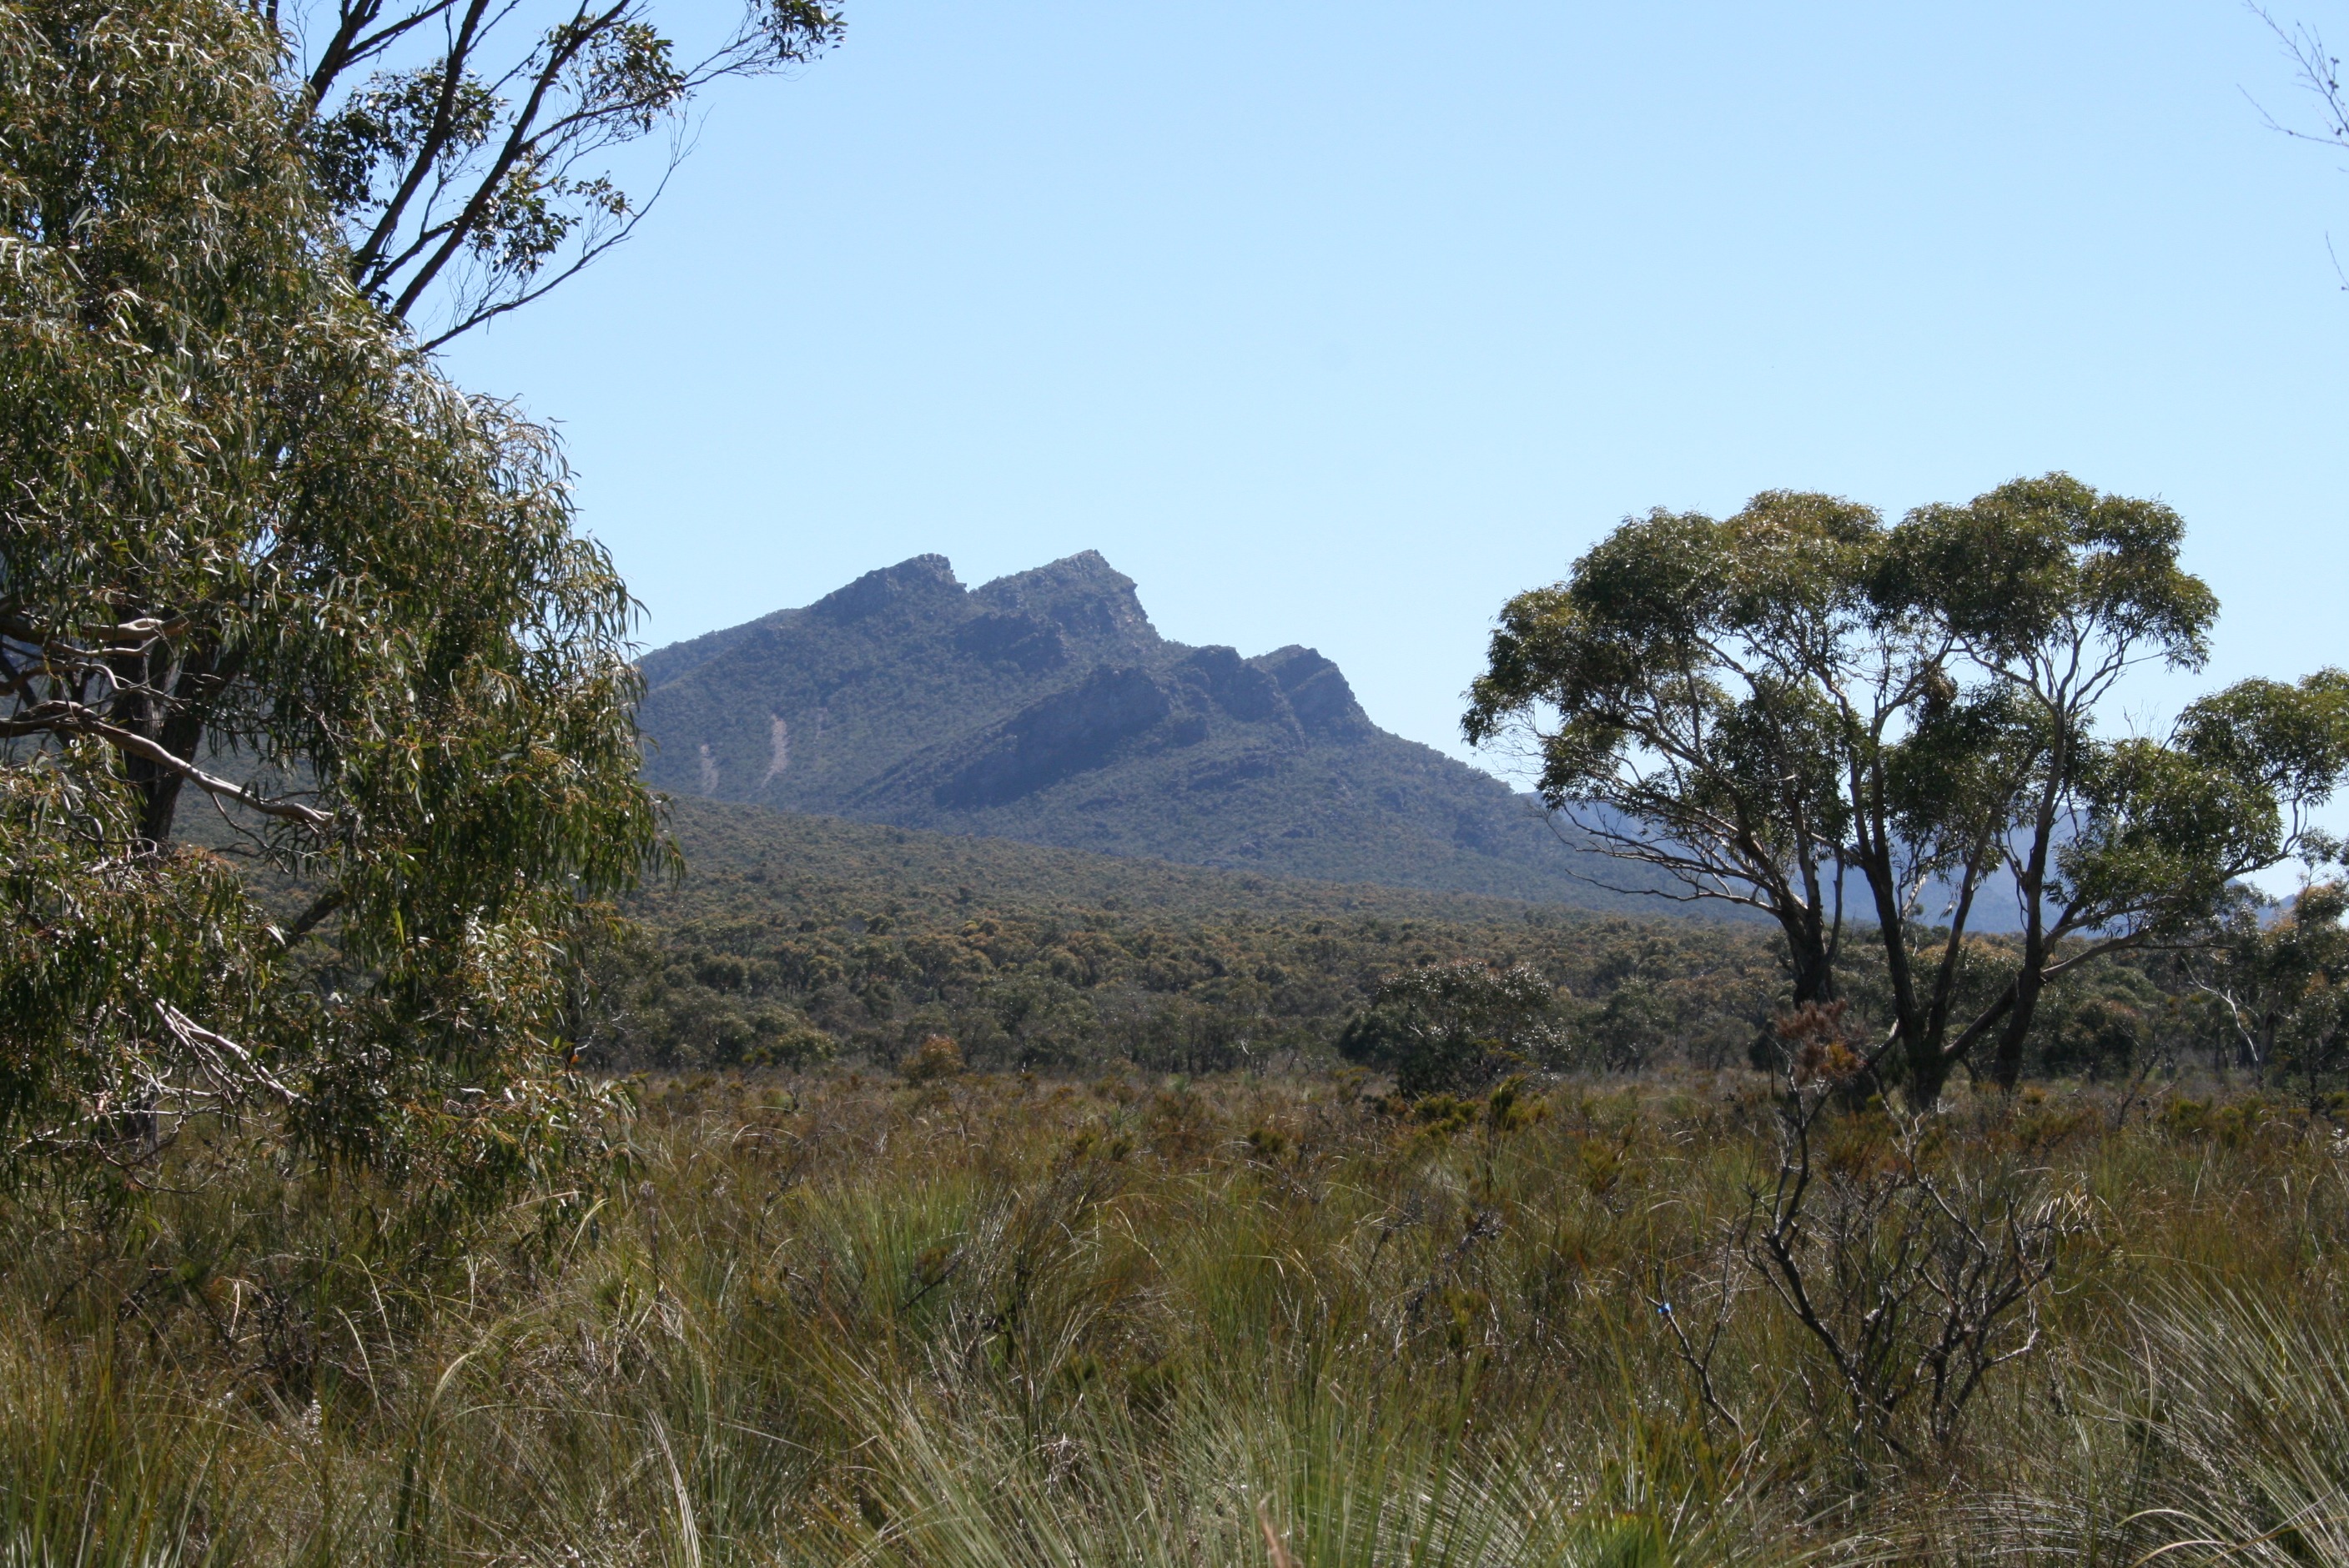
landscape, tree, nature, wilderness, walking, mountain, plant, trail, hill, adventure, ridge, geology, badlands, plateau, ecosystem, natural environment, mountainous landforms, grampians national park